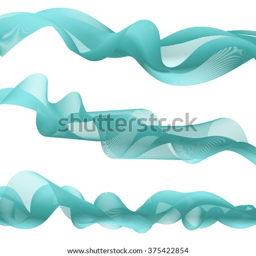
vector illustration of a waves